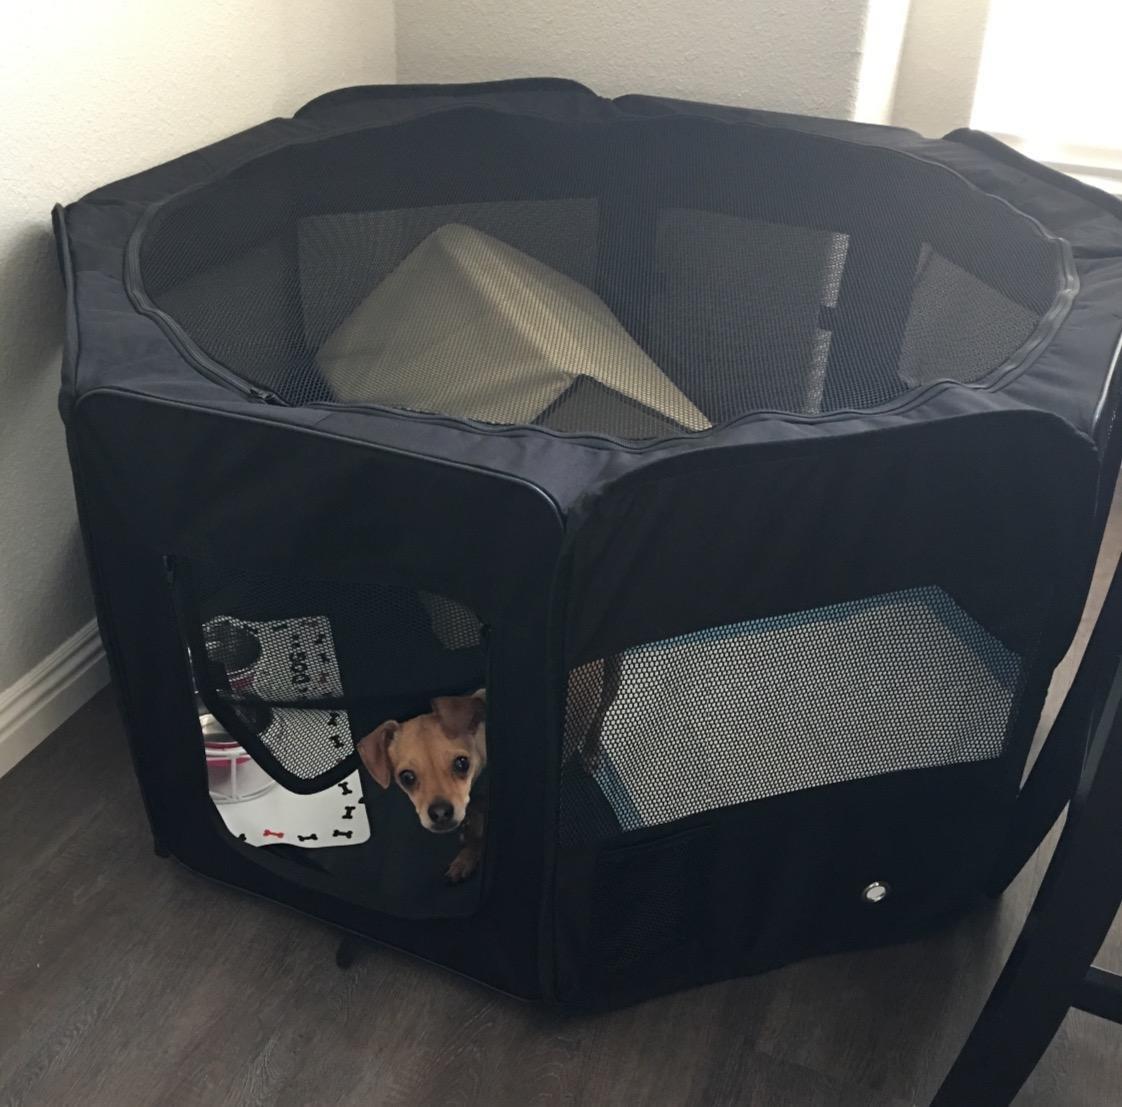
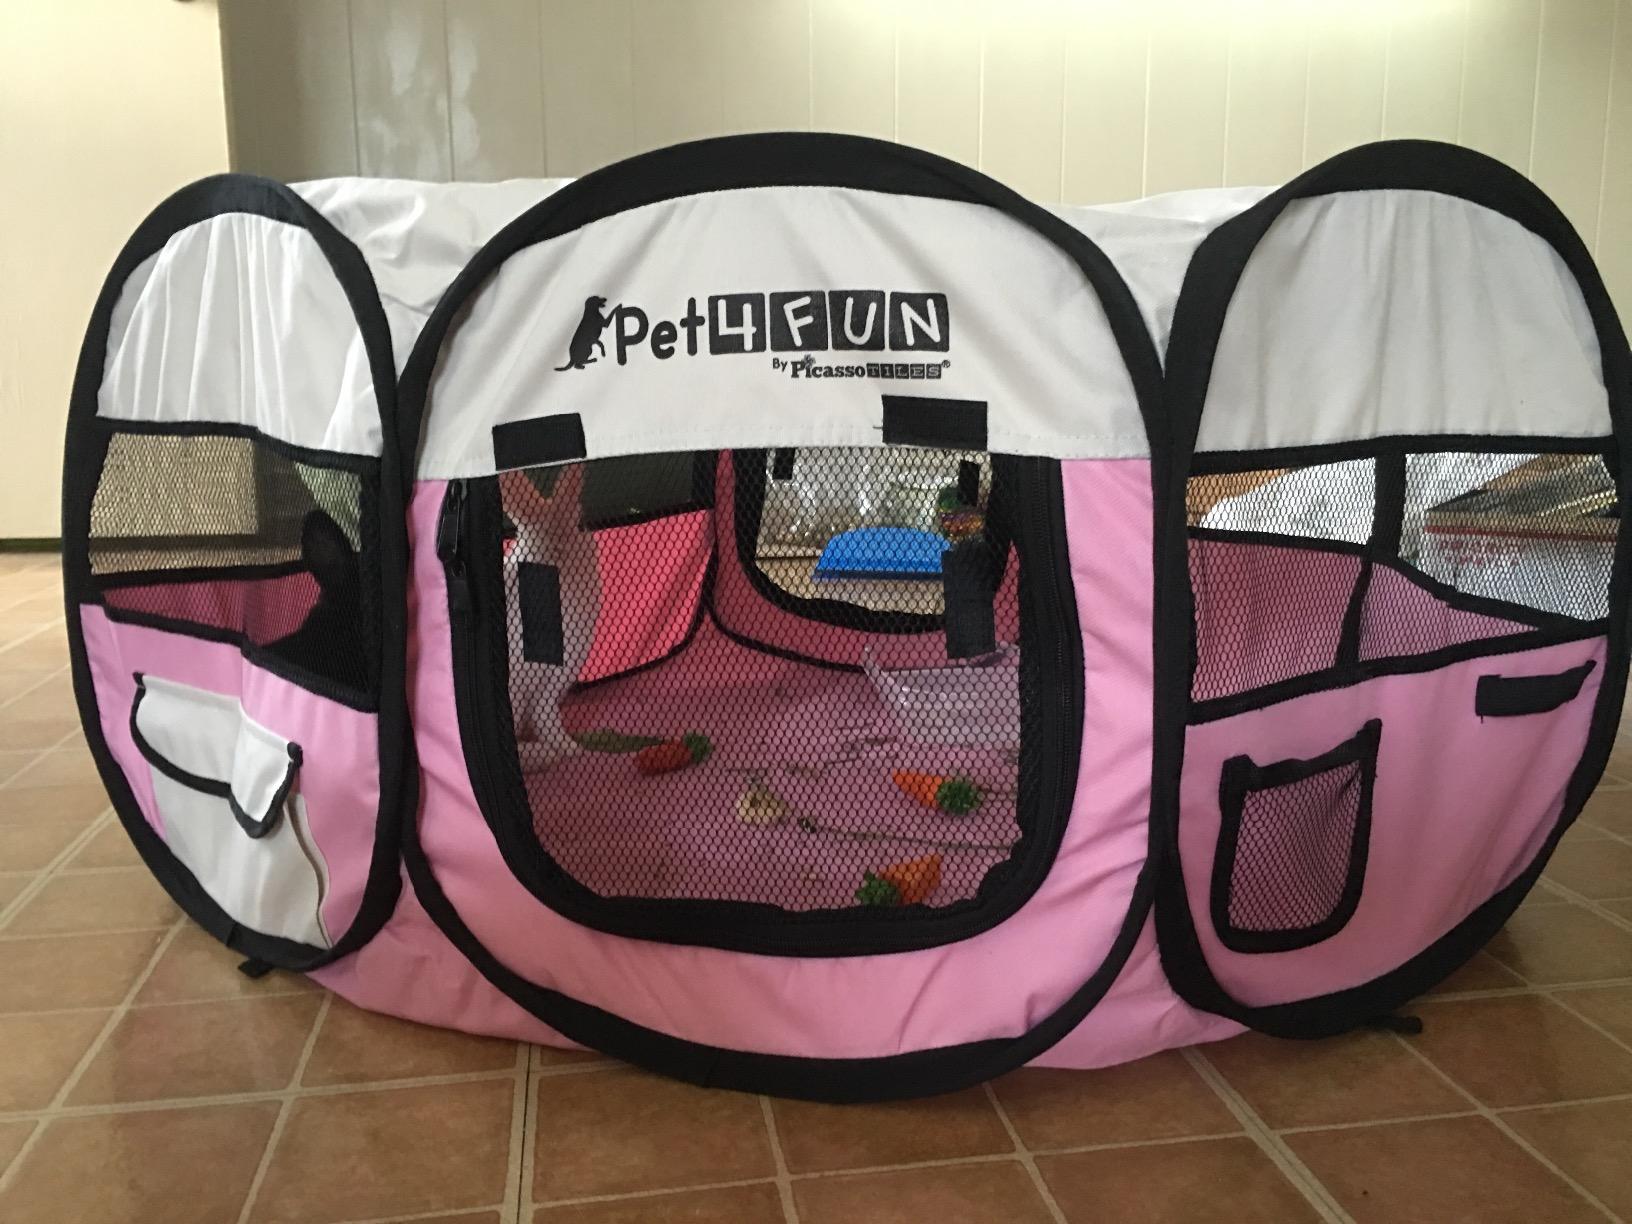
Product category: items_kennel
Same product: no